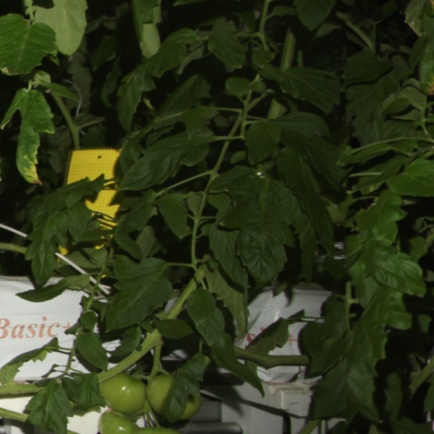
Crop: tomato